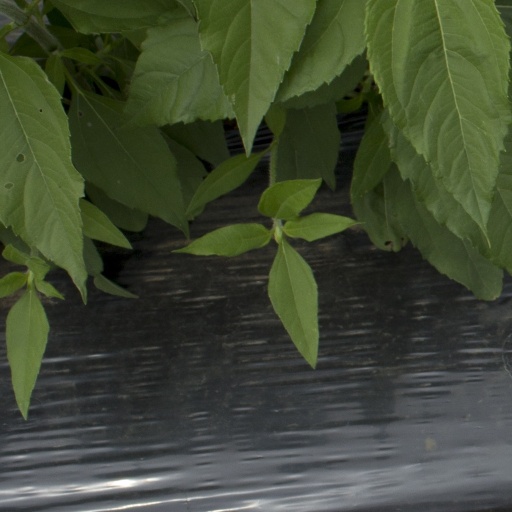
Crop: Jerusalem artichoke